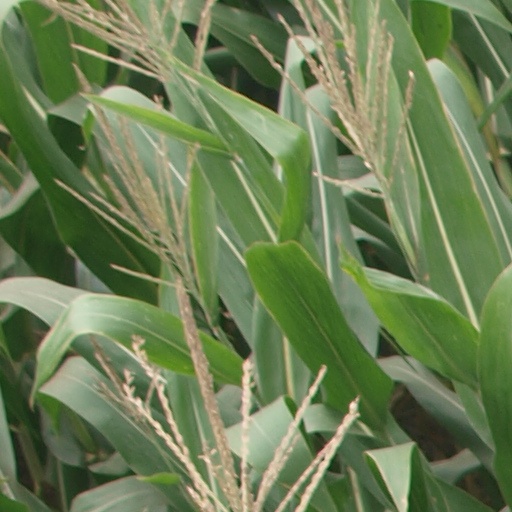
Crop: maize; corn